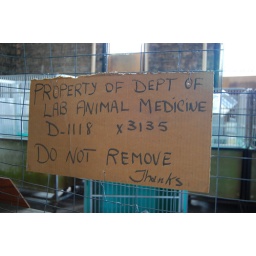
Large numbers of cages for lab animals are stored in the equipment graveyard floor of the old main building.